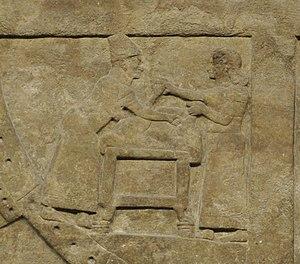
Un devin et son assistant prépare le sacrifice d'un animal en vue d'un rituel de divination (hépatoscopie ou extispicine). Détail d'un bas-relief du palais nord-ouest de Nimrud, IXe siècle av. J.-C.
La divination en Mésopotamie est en une forme de communication avec les dieux, permettant de mieux comprendre les mystères du monde. Elle consiste bien souvent dans la lecture de présages à partir desquels il faut déduire un message annonçant un futur favorable ou non, mais peut aussi permettre de mieux comprendre une situation présente contre laquelle on entend agir. Ces présages peuvent se présenter partout et à tout moment, dans des événements naturels, le mouvement des astres, les entrailles d'animaux, et jusque dans les actes les plus anodins du quotidien, la divination mésopotamienne ne s'étant pas focalisée sur les phénomènes les plus spectaculaires. Secondairement, il y avait également la croyance en des présages délivrés directement par les dieux, par des apparitions en rêve ou par l'intermédiaire de prophètes.